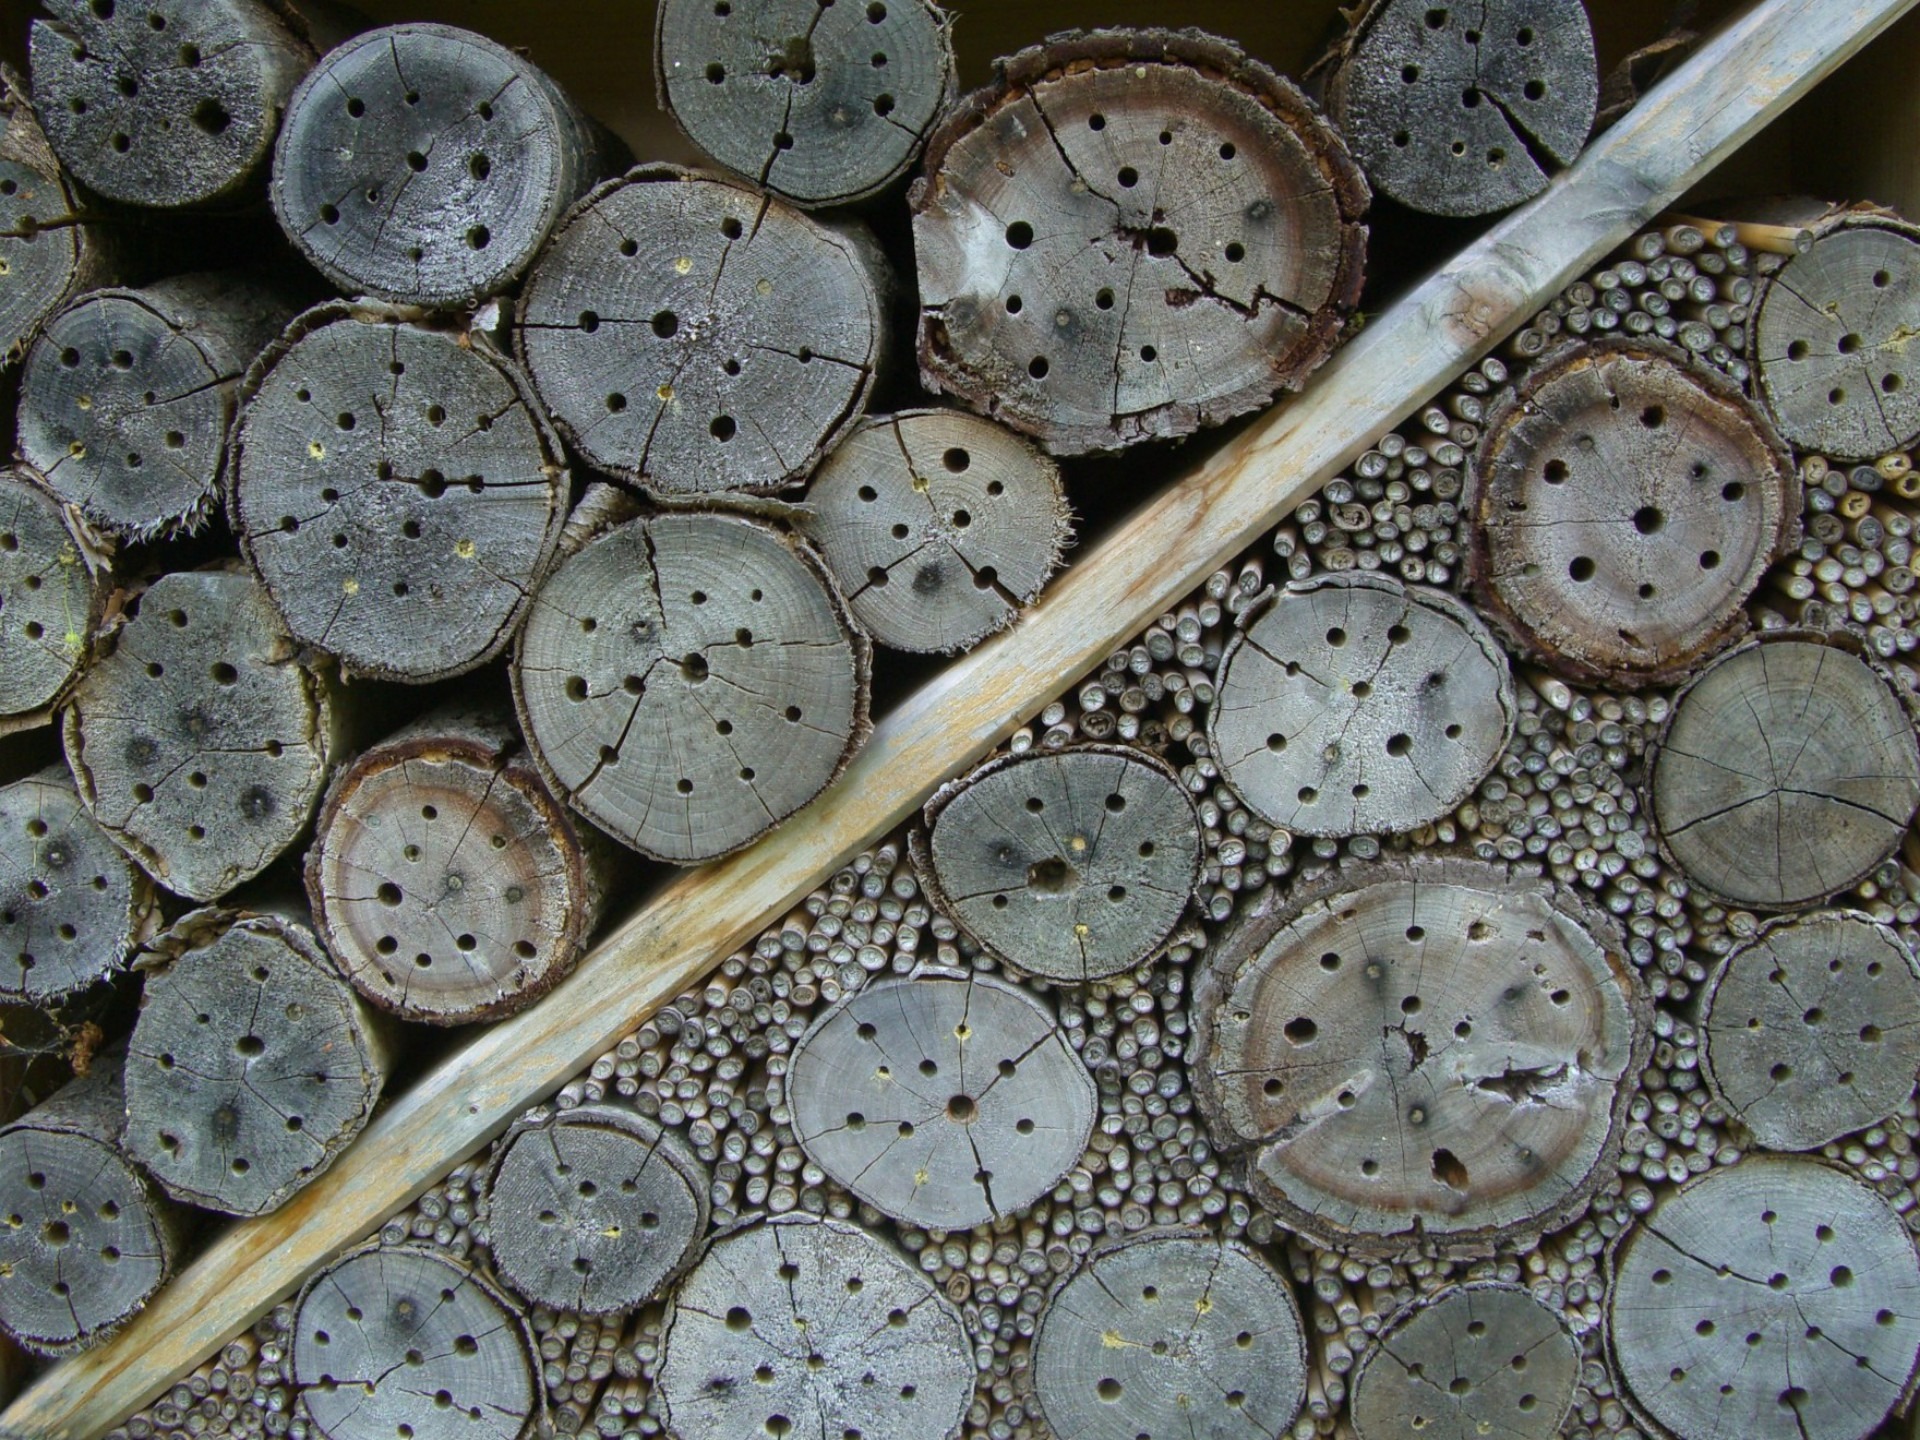
wood, flower, pattern, insect, soil, material, circle, art, design, nature conservation, drill holes, perforated, entry openings, insect hotel, bamboo sticks, nesting help, insect protection measures, tree grates, hibernation help